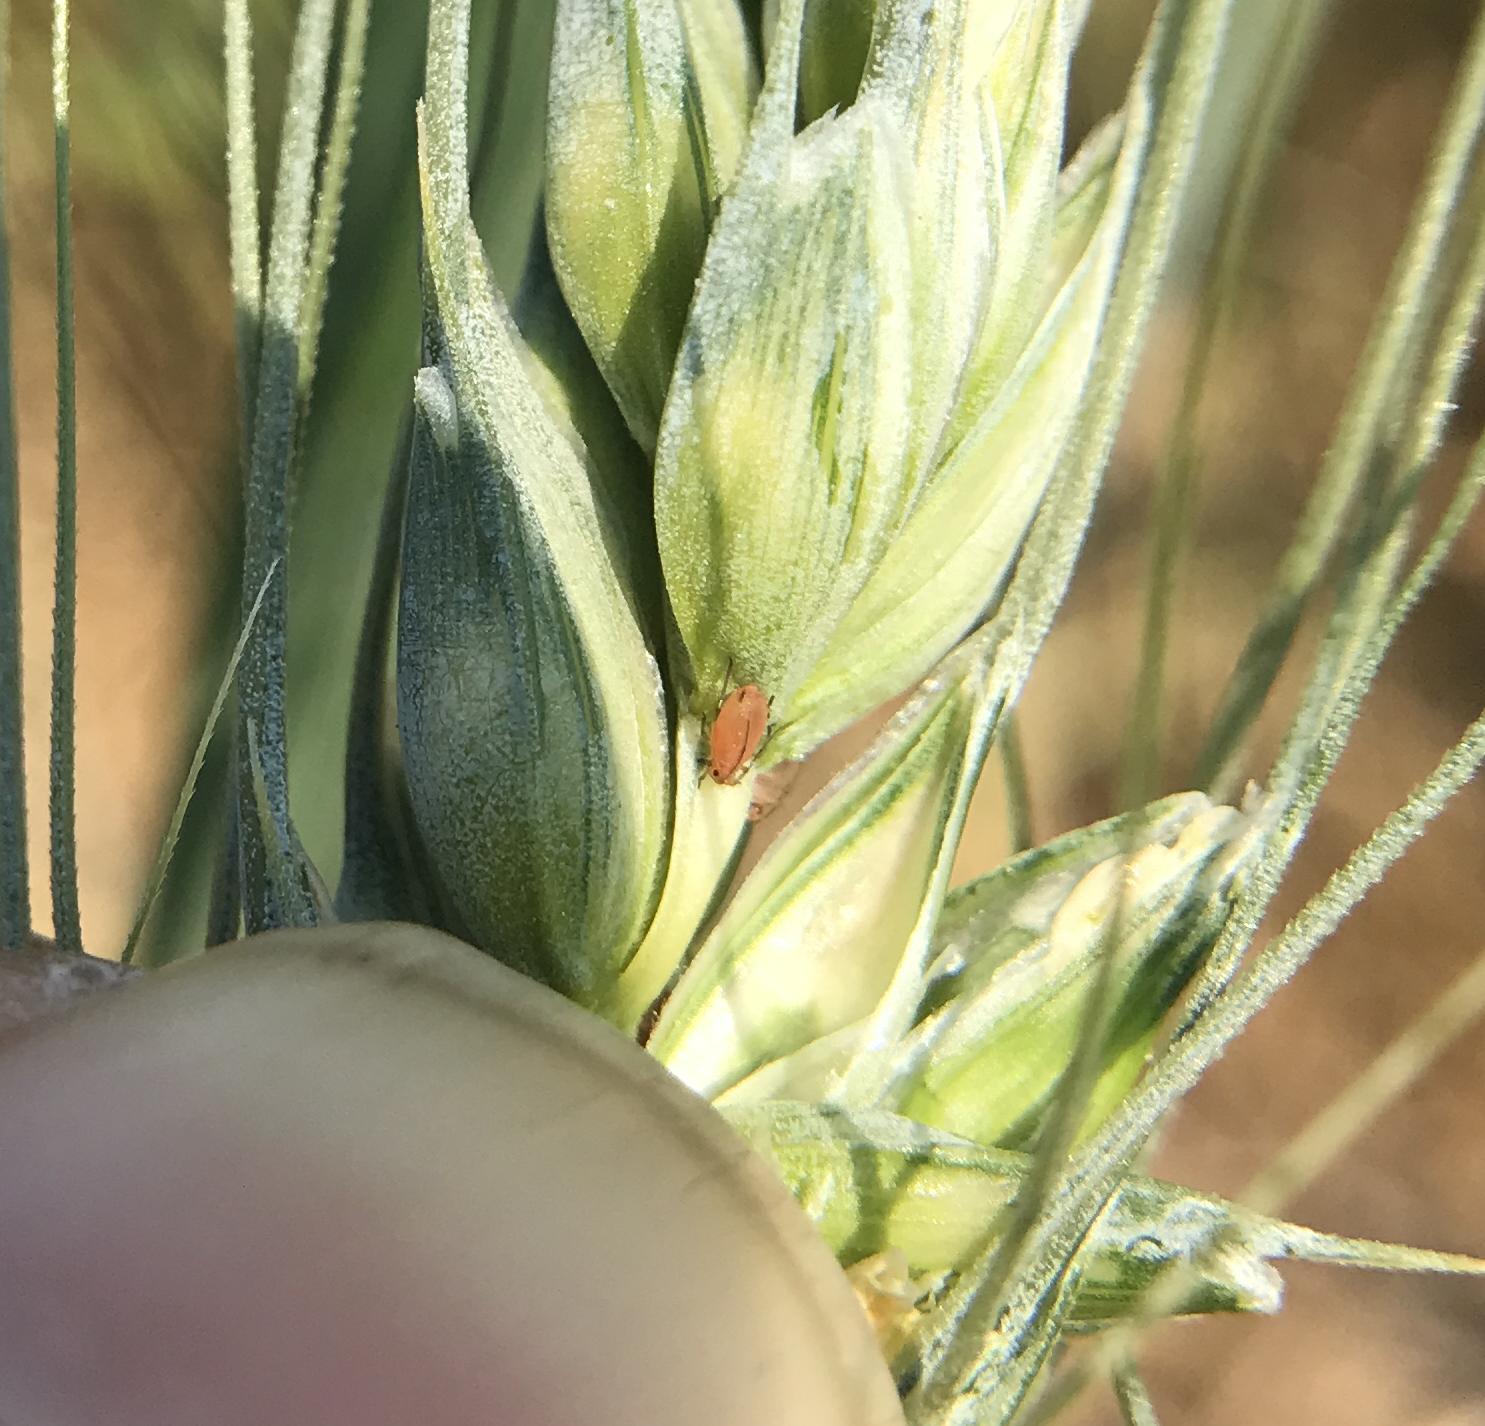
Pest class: english_grain_aphid